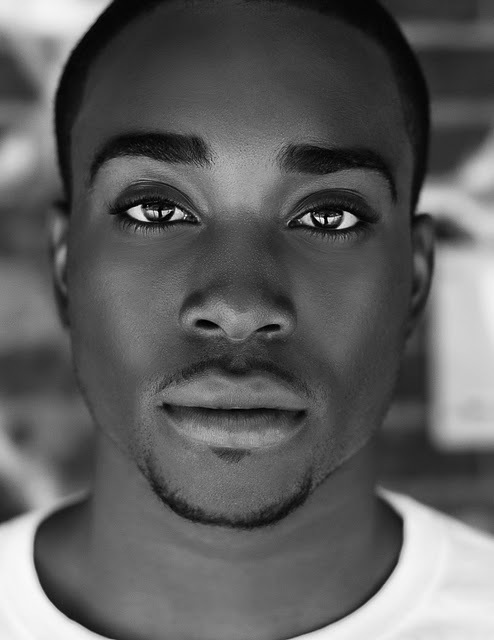
Gender: men